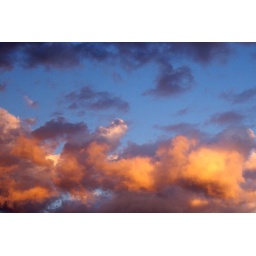
I gave up trying to crop around the annoying trees in the foreground and just set the sky free